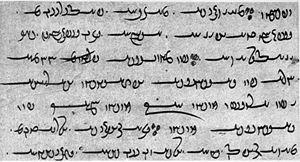
L’avestique, jadis appelée zend, est une langue iranienne ancienne, attestée sous sa forme liturgique dans le livre sacré des zoroastriens, l’Avesta. Parente éloignée du vieux-perse, elle est la langue iranienne orientale la plus anciennement attestée, ce qui la rend importante pour la reconstruction du proto-iranien et du proto-indo-iranien. Franz Bopp dans sa Grammaire comparée des langues indo-européennes, ouvrage fondamental de la reconstruction de ces langues, y fait abondamment référence aux côtés du sanscrit, de l'arménien, du grec, du latin, du lituanien, de l'ancien slave, du gothique et de l'allemand.